Casualties of Israeli attacks on the Gaza Strip

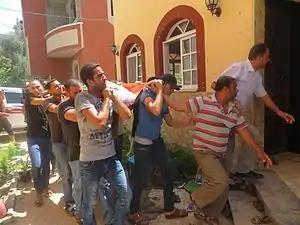
The Hamad house in after bombing

At about 1:30 pm on 8 July 2014, the families in Ahmad Kaware's apartment block were informed of the imminent bombing of their 3-storey 7 apartment home, and were instructed to leave. One of the sons, 'Odeh Kaware,' was a member of Hamas's military wing. The family members, together with some neighbours waited outside. An hour and twenty minutes later, at 2:50 pm, a drone-launched missile was observed to have struck the building's solar heated water tank on the roof. Several family members and neighbours, after waiting some minutes, then entered the residence, and four reached the roof. Within ten minutes, at 3:00 pm., an F-16 fighter fired a missile which struck the building, causing it to collapse. In the IDF reconstruction, the pilot believed the building was empty when he fired. As the missile flew to its target, people were observed on the roof, but no technical means were available to avert the attack.